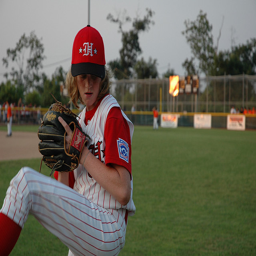
A softball player has their leg in the air.
A girl in a red striped baseball uniform is winding up for a pitch in a baseball field.
A baseball player pitching a baseball on a baseball field.
A young man, in uniform, about to pitch a baseball.
A young person getting ready to pitch a baseball